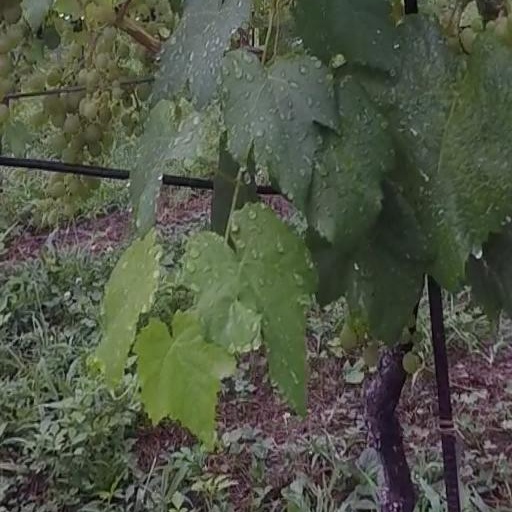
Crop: grape